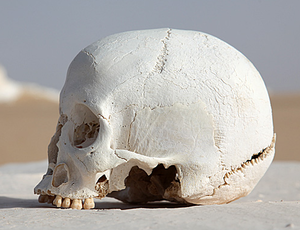
Nakkeben
Kranium (Occipitalknogle nederst til højre).
Nakkebenet er en af knoglerne i menneskets kranium.